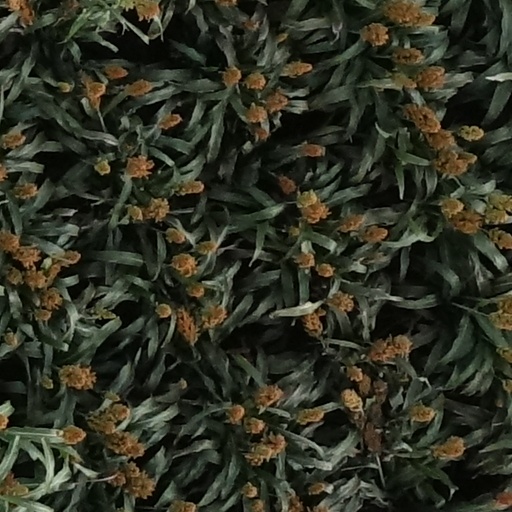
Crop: sorghum